Ivor Novello

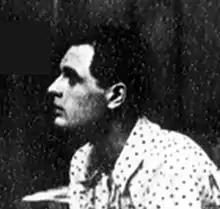
Bobbie Andrews in 1921

Novello continued to write songs while serving in the RNAS. He had his first stage success with "Theodore & Co" in 1916, a production by George Grossmith Jr. and Edward Laurillard with a score composed by Novello and the young Jerome Kern. In the same year, Novello contributed to André Charlot's revue "See-Saw". In 1917 he wrote for another Grossmith and Laurillard production, the operetta "Arlette", for which he contributed additional numbers to an existing French score by Jane Vieu and Guy le Feuvre. In the same year, Marsh introduced him to the actor Bobbie Andrews, who became Novello's life partner. Andrews introduced Novello to the young Noël Coward. Coward, six years Novello's junior, was deeply envious of Novello's effortless glamour. He wrote, "I just felt suddenly conscious of the long way I had to go before I could break into the magic atmosphere in which he moved and breathed with such nonchalance".